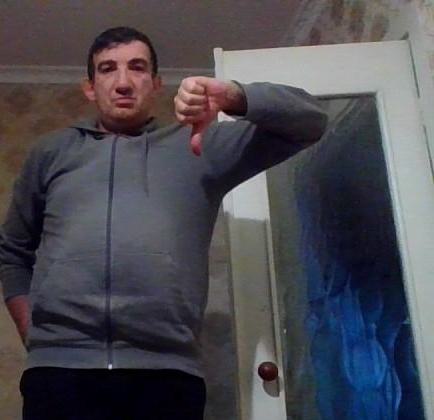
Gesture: dislike